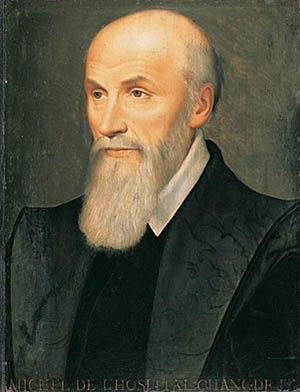
Michel de L'Hospital, parfois orthographié de L'Hôpital, né selon les sources entre 1503 et 1507, au château de la Roche à Chaptuzat, près d'Aigueperse, en Auvergne, et mort le 13 mars 1573 au château de Belesbat à Boutigny-sur-Essonne, est conseiller au parlement de Paris, ambassadeur au concile de Trente, maître des requêtes, surintendant des finances, chancelier de France et poète latin. Son nom reste associé aux tentatives royales de pacification civile durant les guerres de religion.
Le colloque de Poissy est une conférence religieuse qui s’est tenue du 9 septembre au 14 octobre 1561 dans le prieuré royal Saint-Louis de Poissy.
Catherine de Médicis est née le 13 avril 1519 à Florence sous le nom de Caterina Maria Romola di Lorenzo de' Medici et morte le 5 janvier 1589 à Blois.
Jean Bodin, né en 1529 ou 1530 à Angers et mort en 1596 à Laon, est un jurisconsulte, économiste, philosophe et théoricien politique français, qui influença l’histoire intellectuelle de l’Europe par ses théories économiques et ses principes de « bon gouvernement » exposés dans des ouvrages souvent réédités. La diffusion du plus célèbre d'entre eux, Les Six Livres de la République, n'a été égalée que par De l'esprit des lois de Montesquieu. En économie politique, il perçoit les dangers de l'inflation et élabore la théorie quantitative de la monnaie à l'occasion d'une controverse avec Monsieur de Malestroit. Enfin, il établit une méthode comparative en droit et en histoire qui fécondera les travaux de Grotius et Pufendorf.
En France, on appelle guerres de Religion une série de huit conflits qui ont ravagé le royaume de France dans la seconde moitié du XVIᵉ siècle et où se sont opposés catholiques et protestants.